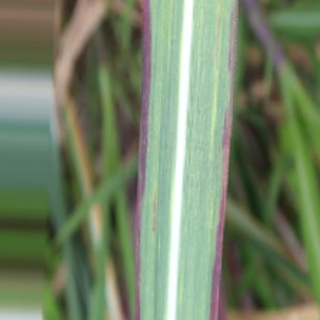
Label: sugarcane_bacterial_blight